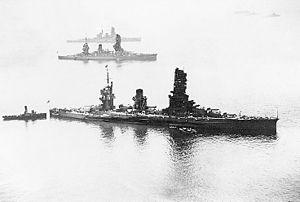
Le Yamashiro est le second cuirassé de la classe Fusō. La construction commença au chantier naval de Yokosuka en novembre 1913, le lancement eut lieu le 3 novembre 1915 et la mise en service actif le 31 mars 1917. Il est le premier navire japonais équipé de catapultes pour avions. Son nom vient de la province de Yamashiro dont Kyoto est la ville principale.
La classe Fusō fut la première classe de cuirassés de type Dreadnought de la Marine impériale japonaise.